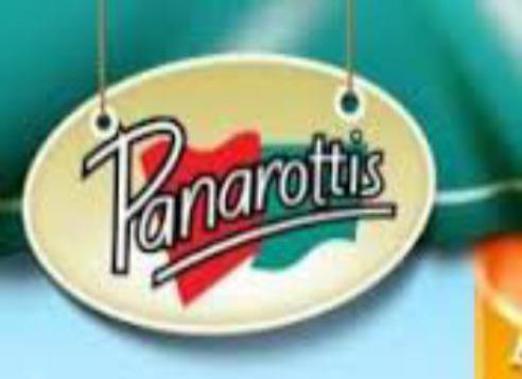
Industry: Food